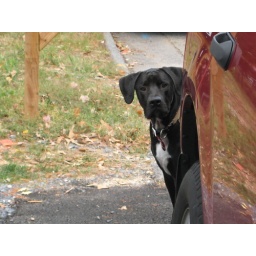
This shy dog was peeking around a red truck at me. He has a worried expression.